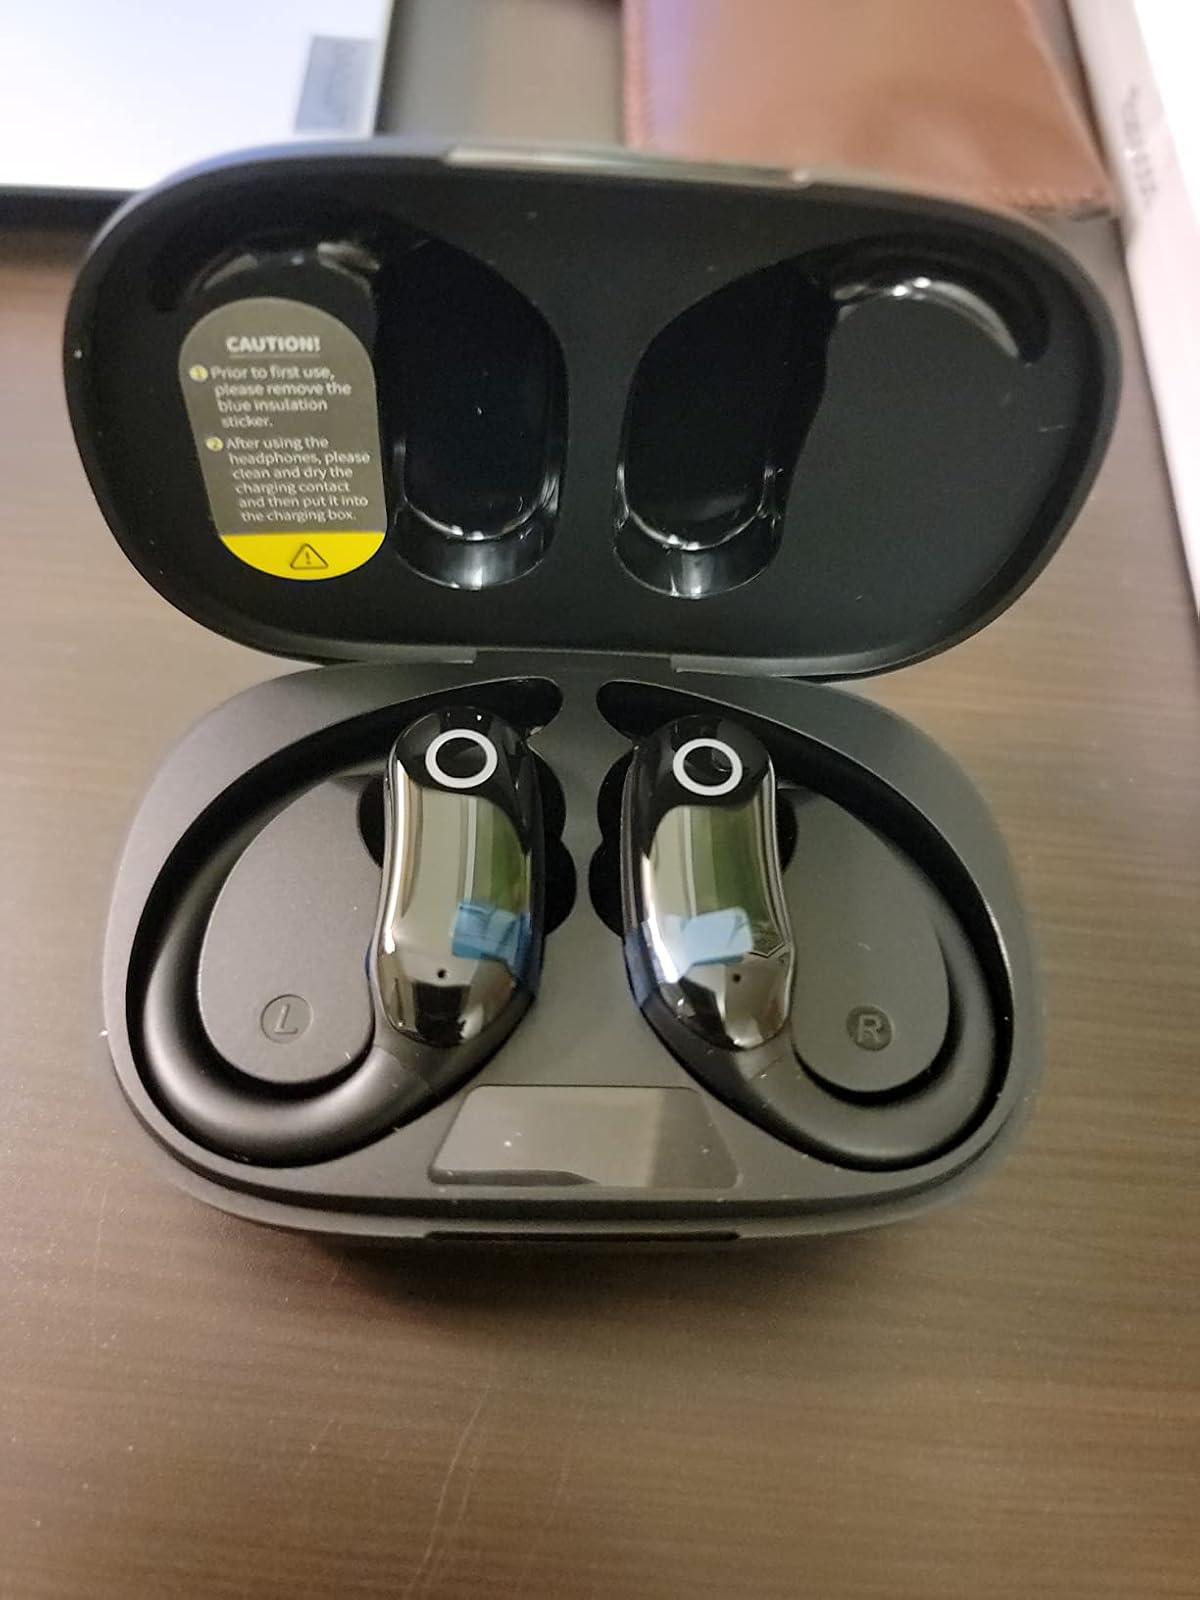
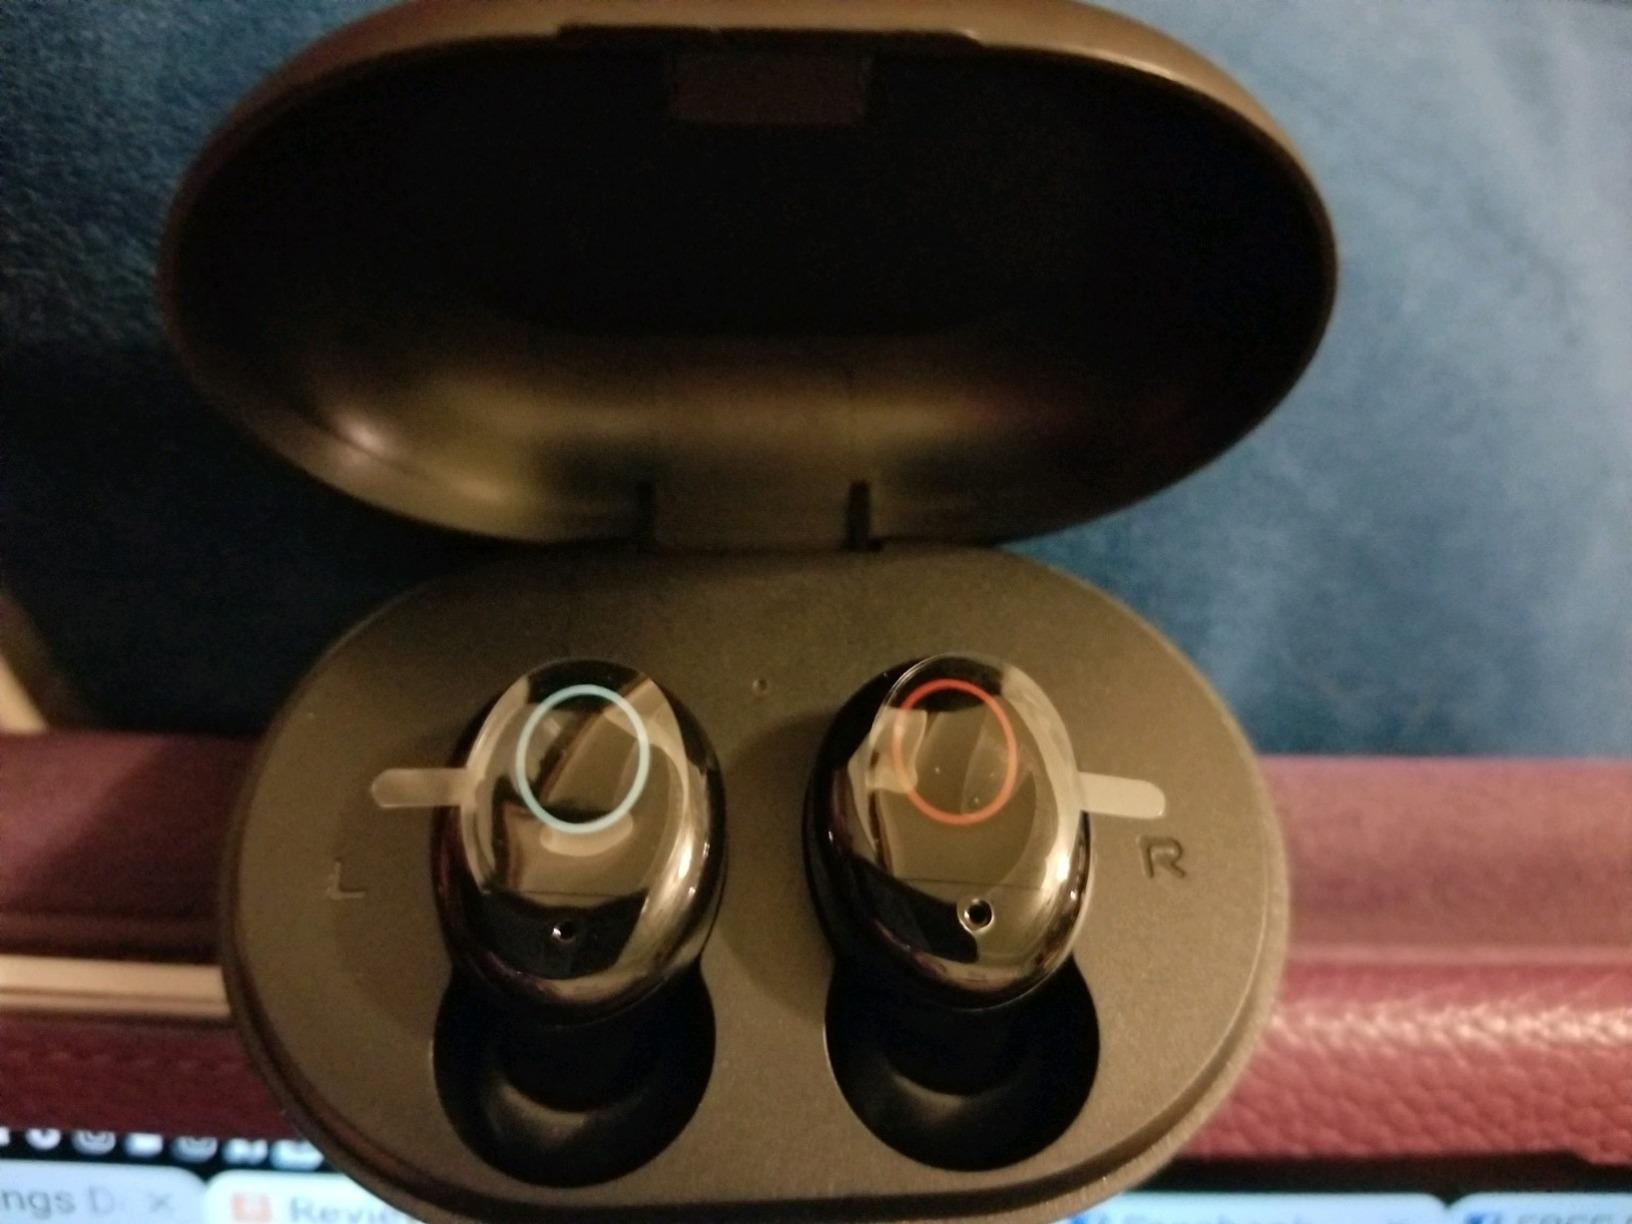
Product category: earbuds
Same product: no